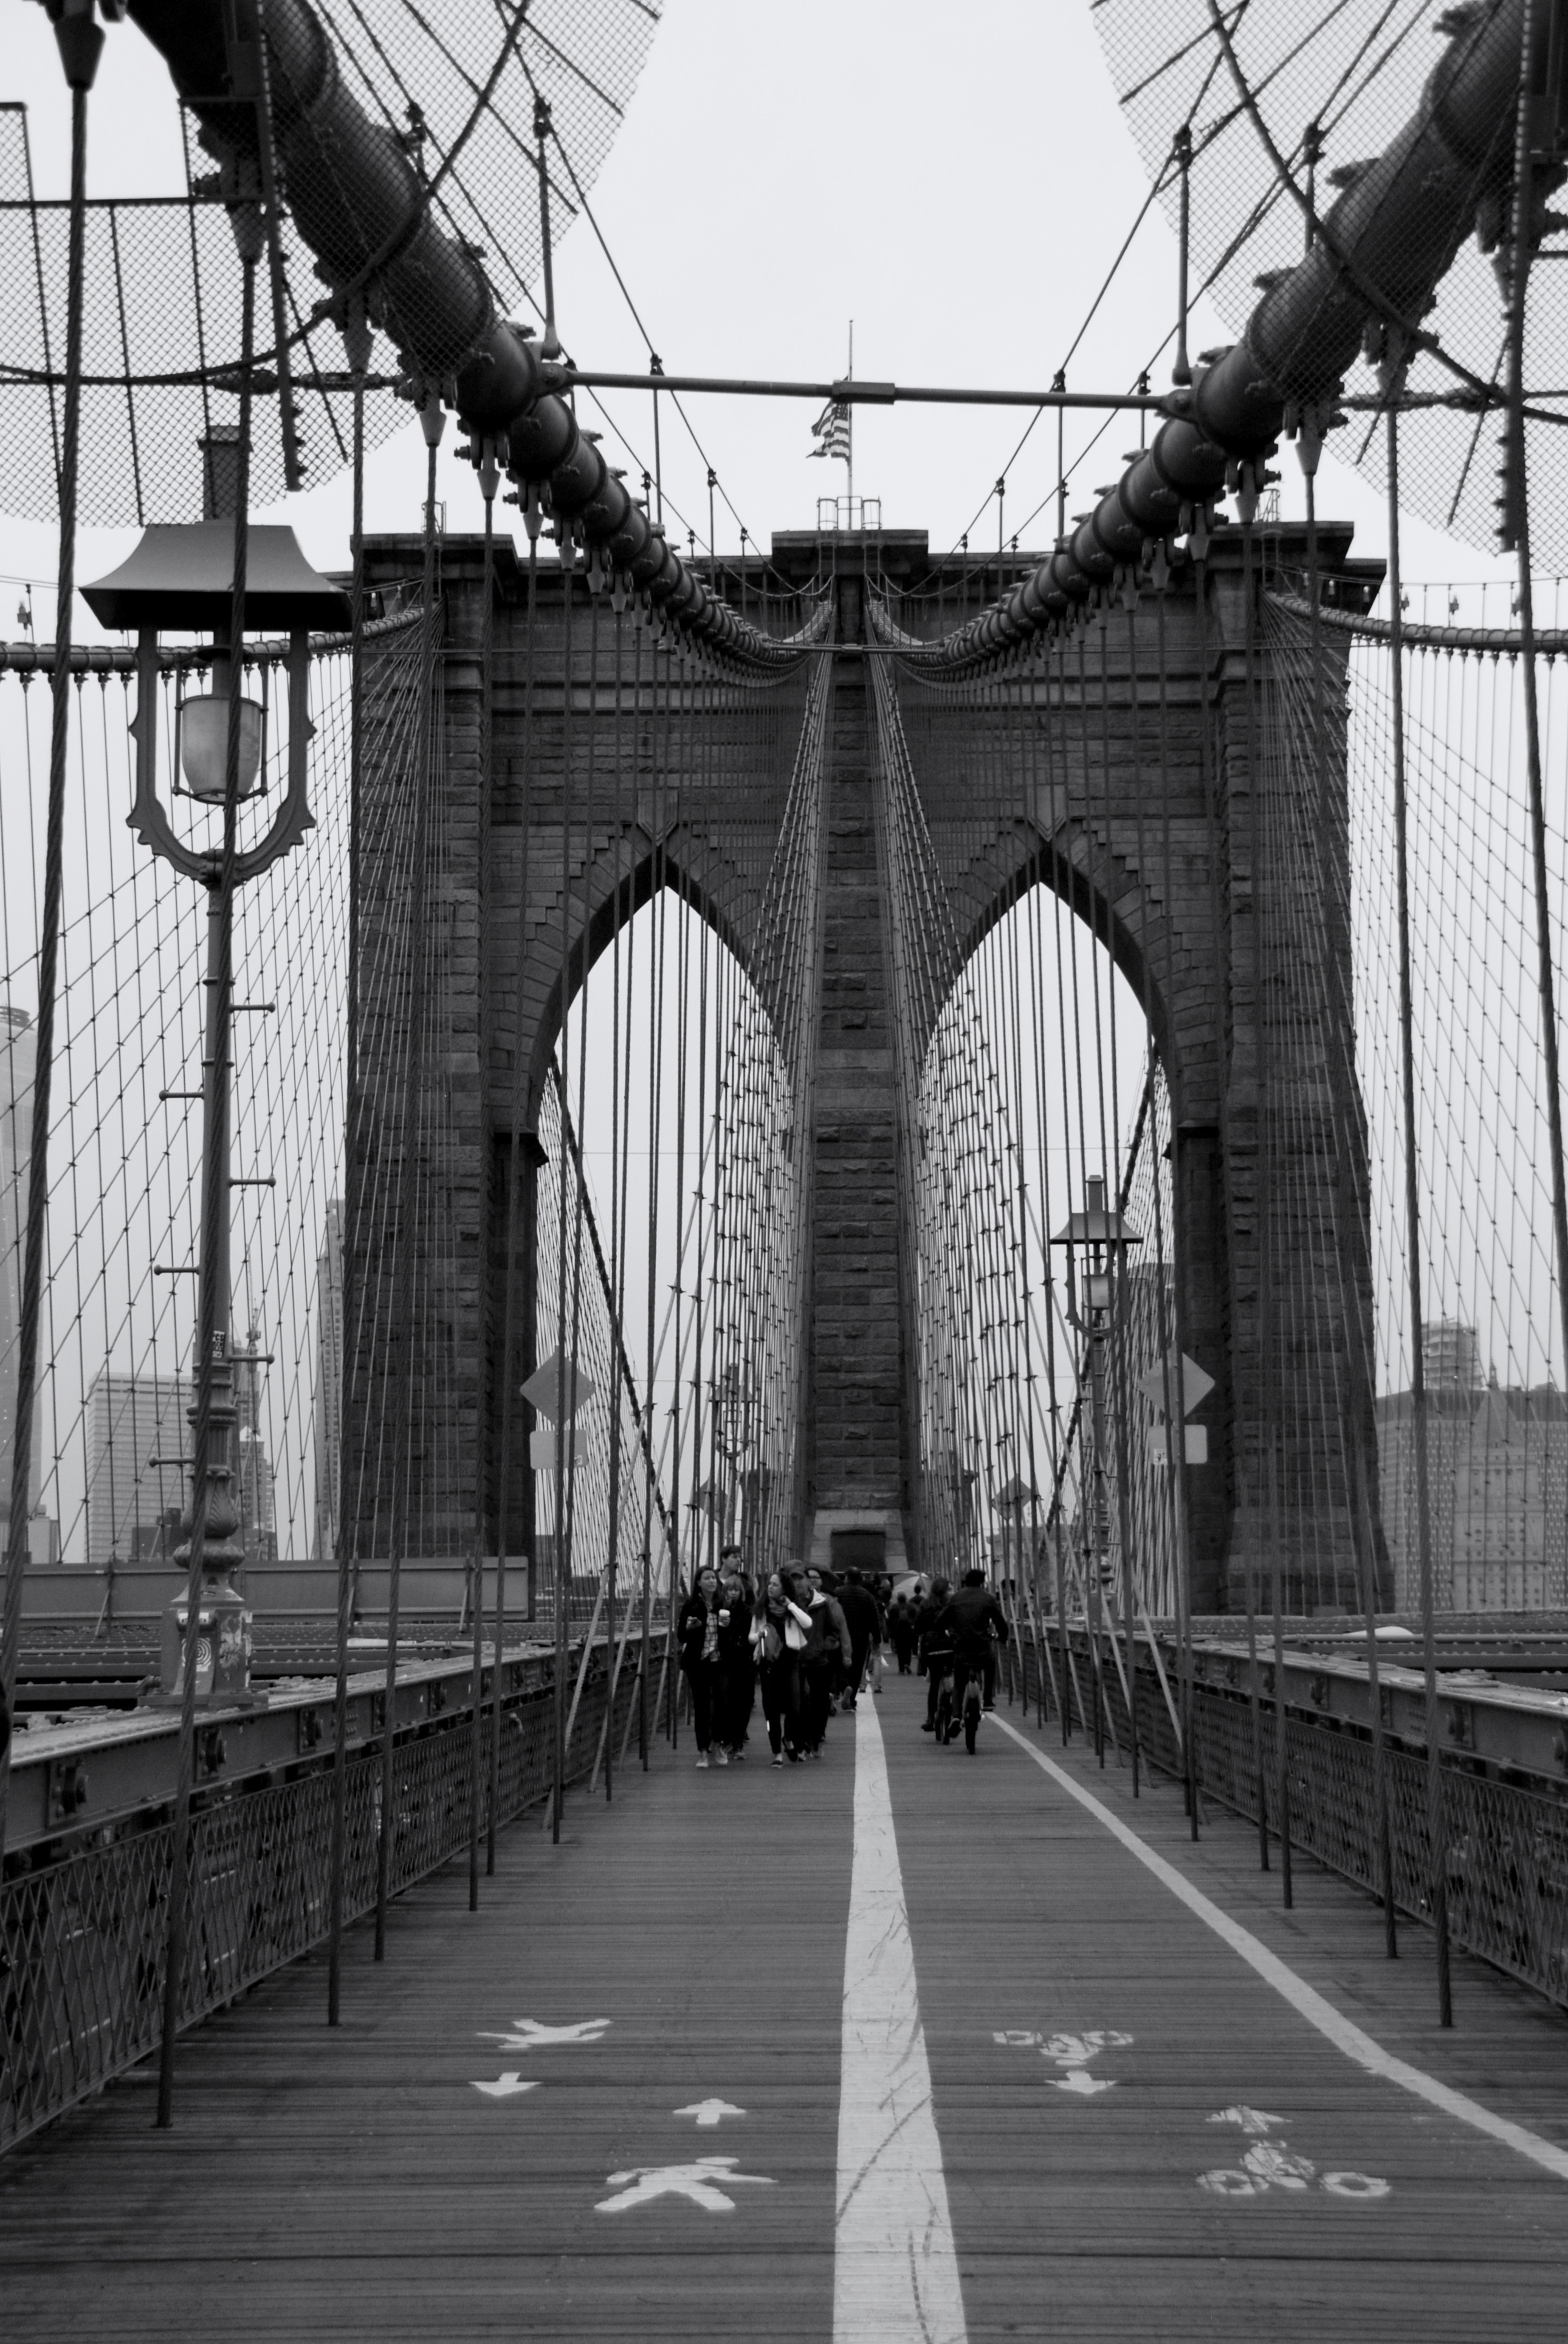
black and white, architecture, road, bridge, street, arch, line, monochrome, infrastructure, symmetry, urban area, monochrome photography, nonbuilding structure